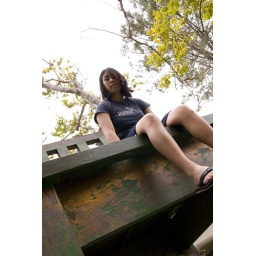
Charlotte sitting in the giant green chair behind clics.